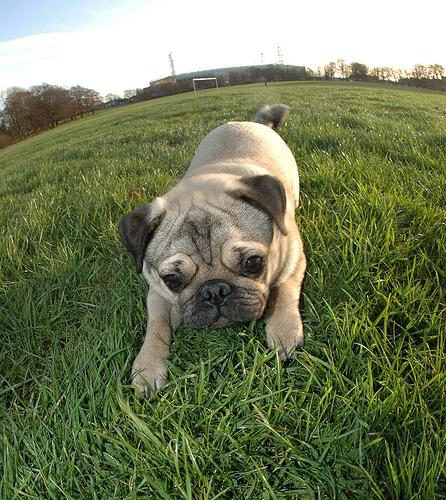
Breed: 798-n000130-pug